Mark Payne (basketball)

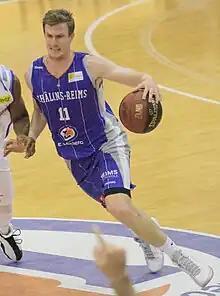
Mark Payne

Mark Christopher Payne (born June 17, 1988) is an American professional basketball player. He is left-handed, tall, and he can play as either a shooting guard-small forward, or as a point guard-point forward.